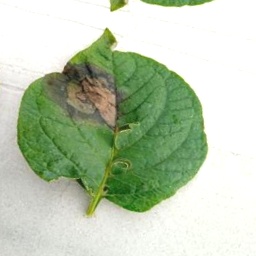
Etiqueta: Late Blight